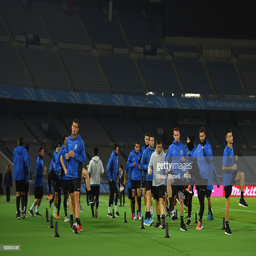
a city warm up during a training session .